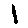
Label: 1